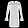
Label: Dress